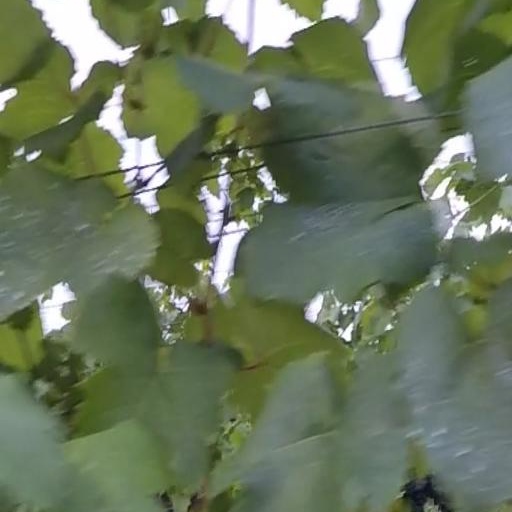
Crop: grape